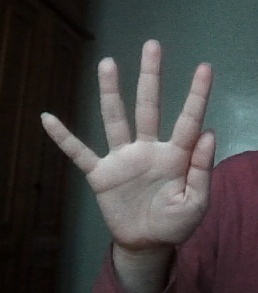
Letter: sheen